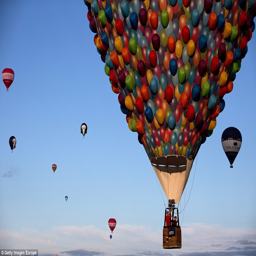
tourist attraction launched last night and will run until sunday with visitors expected